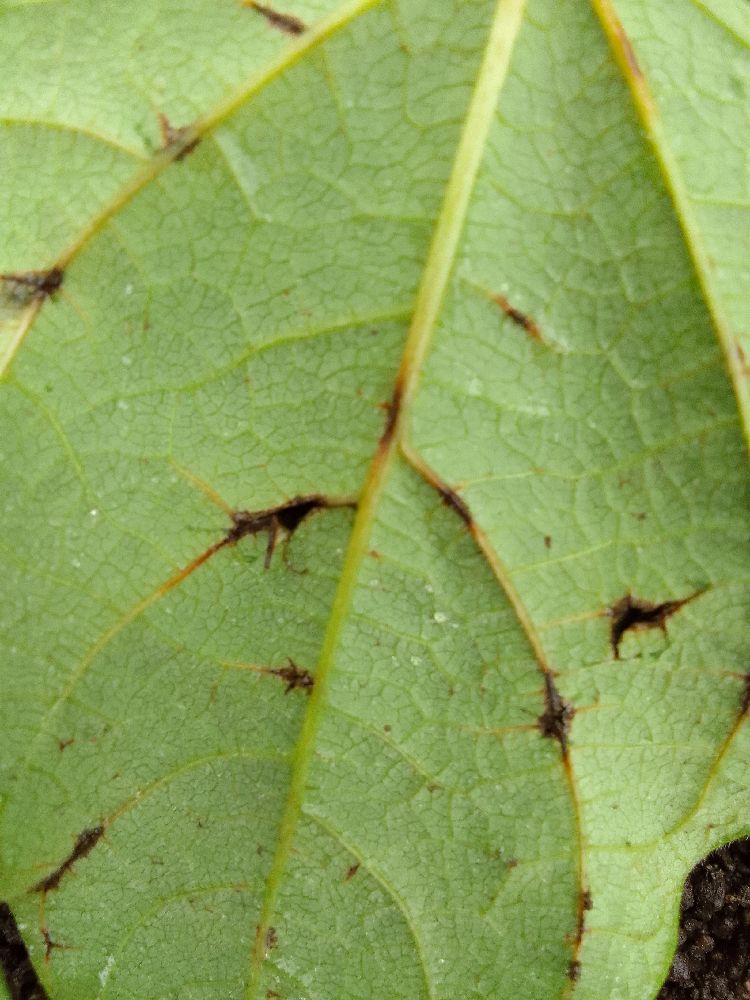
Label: anthracnose